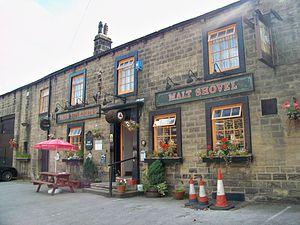
Menston est un village britannique dans le comté du Yorkshire de l'Ouest. Elle fait partie du district métropolitain de Bradford.